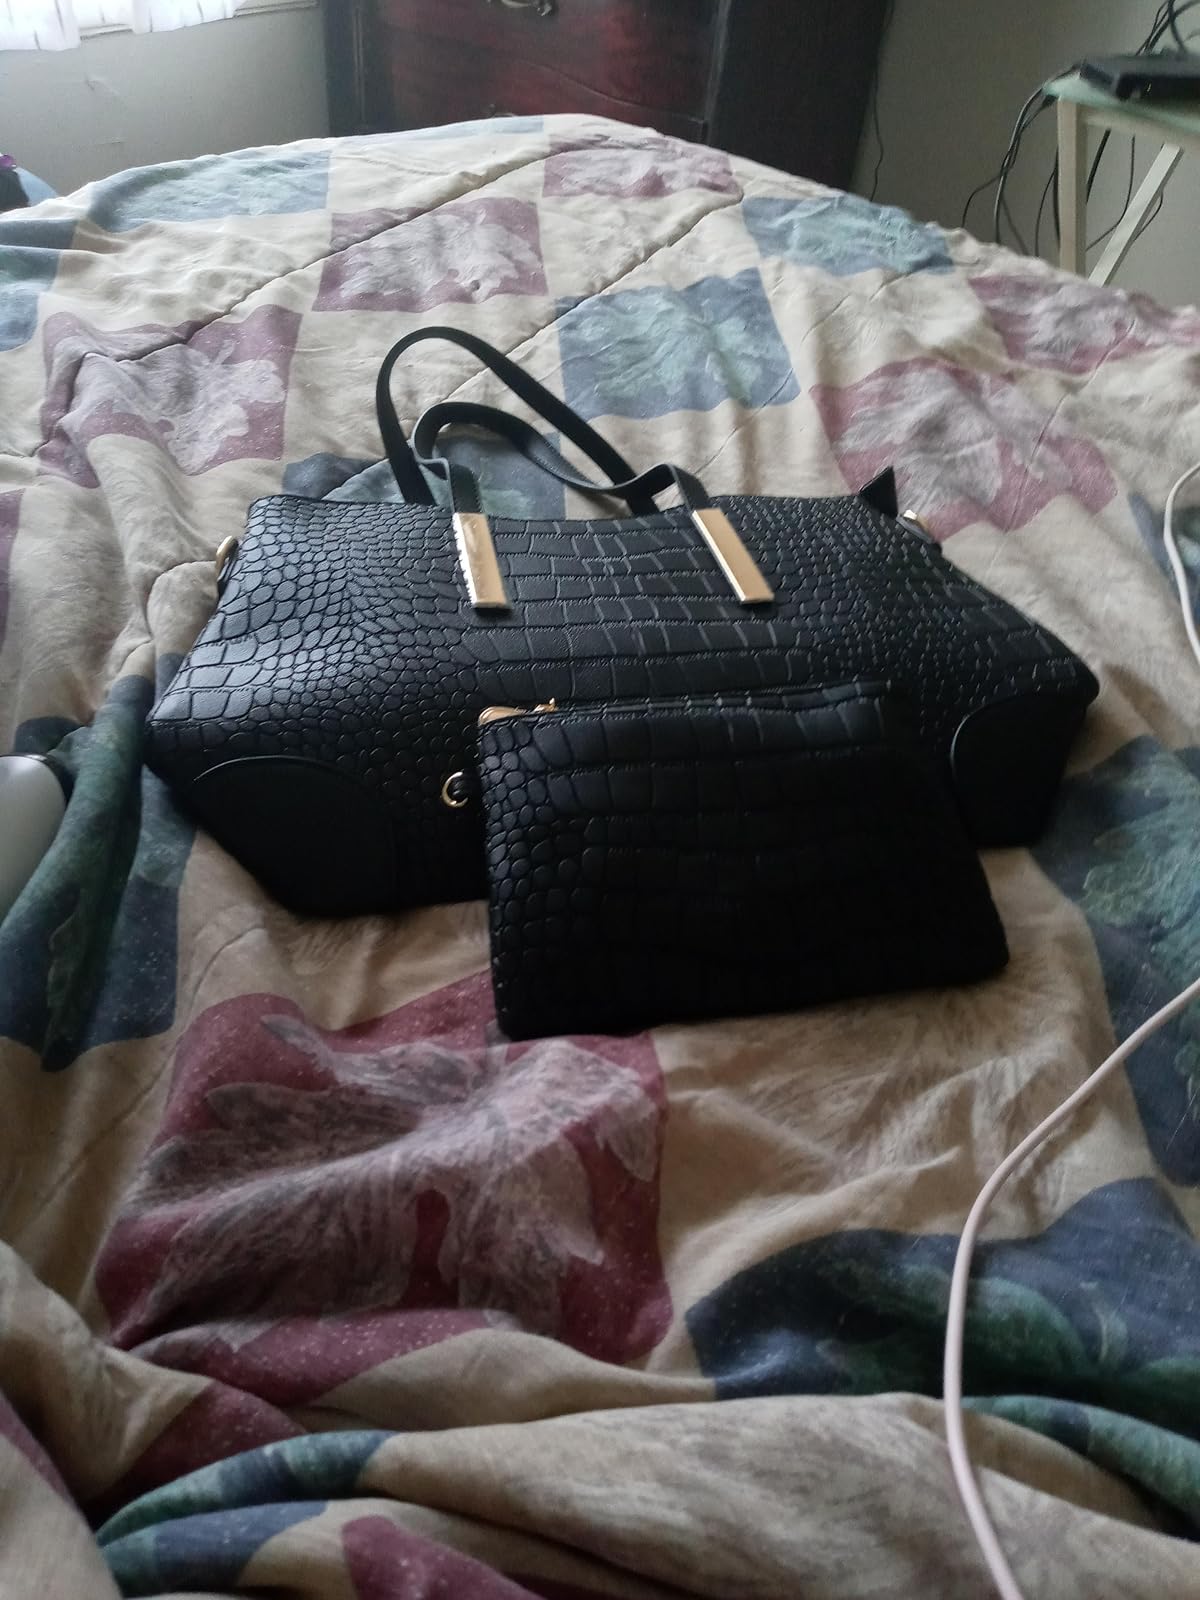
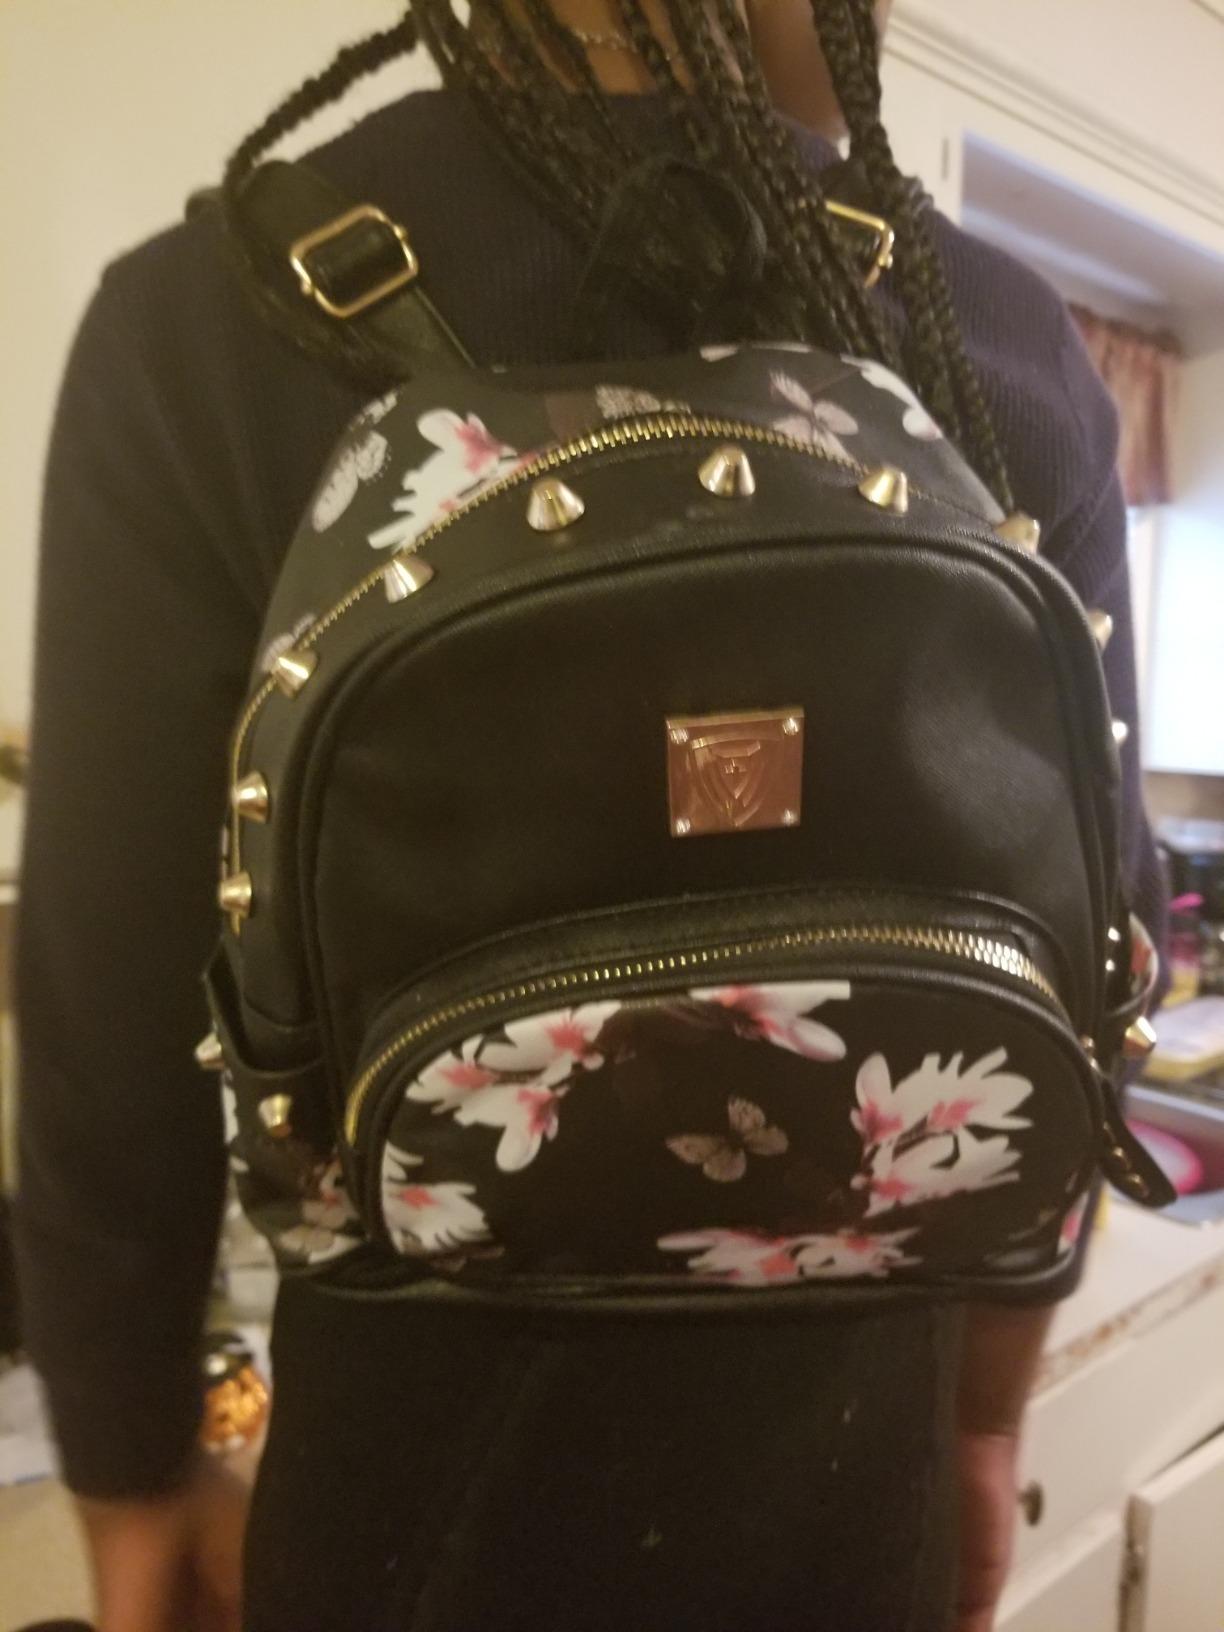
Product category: accessories_handbag
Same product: no